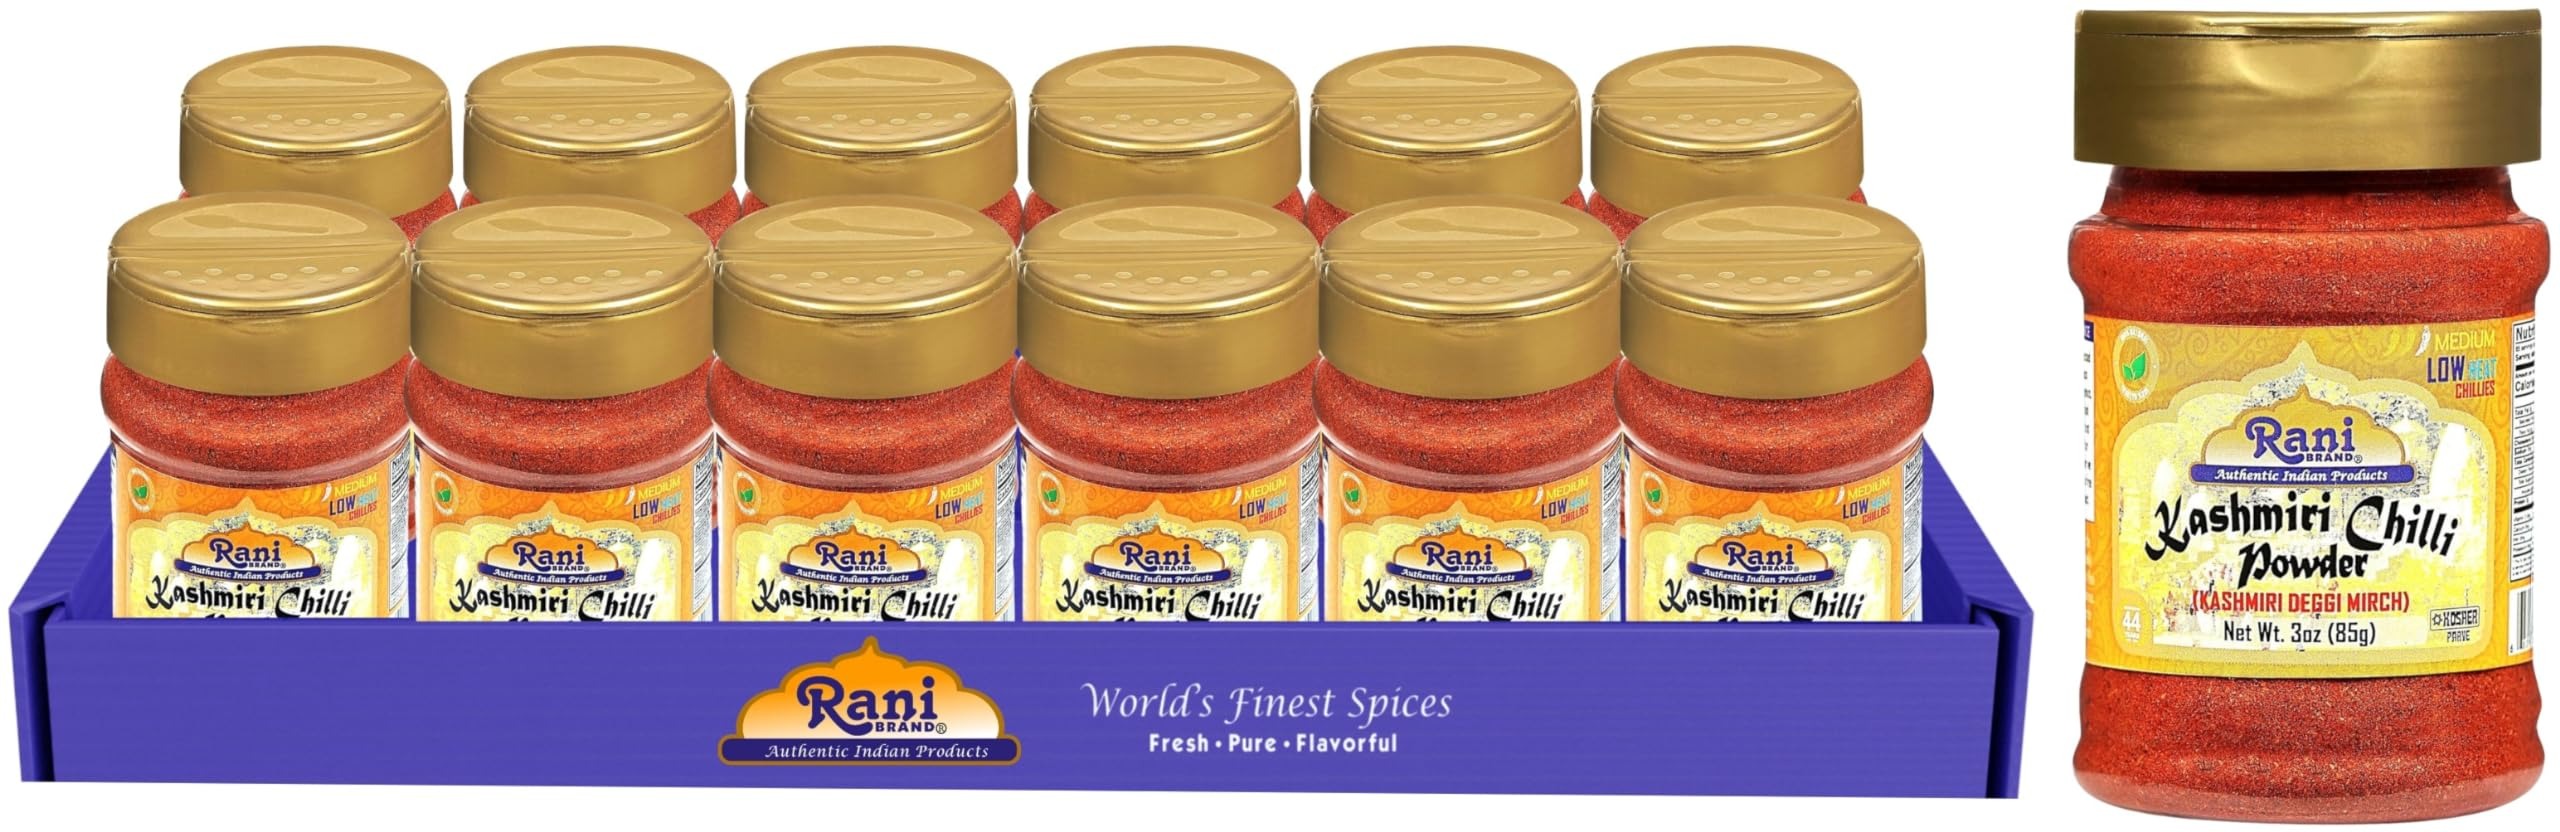
Item Name: Rani Kashmiri Chilli Powder (Deggi Mirch, Low Heat) Ground Indian Spice 3oz (85g) PET Jar, Pack of 12 ~ All Natural | Salt-Free | Vegan | No Colors | Gluten Friendly | NON-GMO | Kosher | Indian Origin
Bullet Point 1: You'll LOVE our Kashmiri Chilli Powder (Deggi Mirch, low heat) Ground by Rani Brand--Here's Why:
Bullet Point 2: 🌶️Now KOSHER! 100% Natural, Non-GMO, No Preservatives, Vegan, Gluten Friendly PREMIUM Gourmet Food Grade Spice.
Bullet Point 3: 🌶️NEW! Pack of 12! Kashmiri Chilli is known for its outstanding color and VERY mild heat characteristics, ours are further reduced by removing the seeds before grinding.
Bullet Point 4: 🌶️Rani is a USA based company selling spices for over 40 years, buy with confidence!
Bullet Point 5: 🌶️12,000-15,000 SHU Heat Level, Net Wt. 3oz (85g) x Pack og 12, Product of India, Alternate Name: (Indian) Deggi Mirchi Ground
Product Description: Though originating in Central and South America, chilli powder has found its way into being a major component in Indian cuisine. India is one of the largest producers of chilies in the world. Indian Chilli powders can rage from being mildly pungent to fiery hot depending on its classification. All chilies are measured in Scoville Units which determine the level of capsaicin in a particular chili. Rani Kashmiri Chilli is very mild, the seeds are removed to further reduce heat, registering at 12,000-15,000 SHU on the head index (comparing to cayenne & extra hot which is 50,000-100,000 SHU). While lower in heat, the chilli taste & beautiful color are well preserved.
Value: 36.0
Unit: Ounce

Price: 82.99